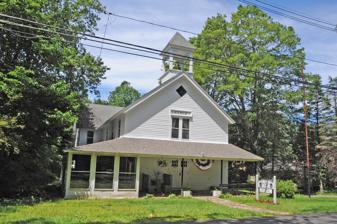
Building: Greenfield Hill Grange No. 133
Country: United States of America
Year built: 1897
United States historic place Greenfield Hill Grange #133 U.S. National Register of Historic Places Show map of Connecticut Show map of the United States Location 1873 Hillside Rd., Fairfield, Connecticut Coordinates 41°11′3″N 73°17′38″W / 41.18417°N 73.29389°W / 41.18417; -73.29389 Area less than one acre Built 1897 ( 1897 ) Built by Perry, Frank Architectural style Queen Anne NRHP reference No. 07001440 Added to NRHP January 25, 2008 The Greenfield Hill Grange #133 is a historic grange hall at 1873 Hillside Road in Fairfield, Connecticut .  Built in 1897, it is one of a few documented examples of high-quality architecture built specifically for a grange chapter in the state.  The property was listed on the National Register of Historic Places in 2008. The building continues to be owned by a local chapter, even though the area it serves no longer has many farms. Description and history The Greenfield Hill Grange is located in Fairfield's northern Greenfield Hills neighborhood, on the west side of Hillside Road near its junction with Congress Street.  It is a two-story frame structure, with a gabled roof and exterior finished in novelty siding.  A single-story porch, now partially enclosed, wraps around three sides of the building, supported by slender Tuscan-style round columns.  The interior retains many late 19th-century decorative elements, including pressed tin ceiling and post coverings, vertical wainscoting, and plaster crown molding details.  The metal ceilings are believed to be among the earliest of their type to be sold, based on their patterning. The Greenfield Hill Grange chapter was organized in 1893, when northern Fairfield was a largely agricultural area focused on flax production.  The chapter began planning for construction of the hall in 1896, and it was dedicated the following year.  The chapter organized fairs, lectures, and other events, and typically had a membership of about 200.  The building was enlarged to the rear in 1931. See also National Register of Historic Places listings in Fairfield County, Connecticut References